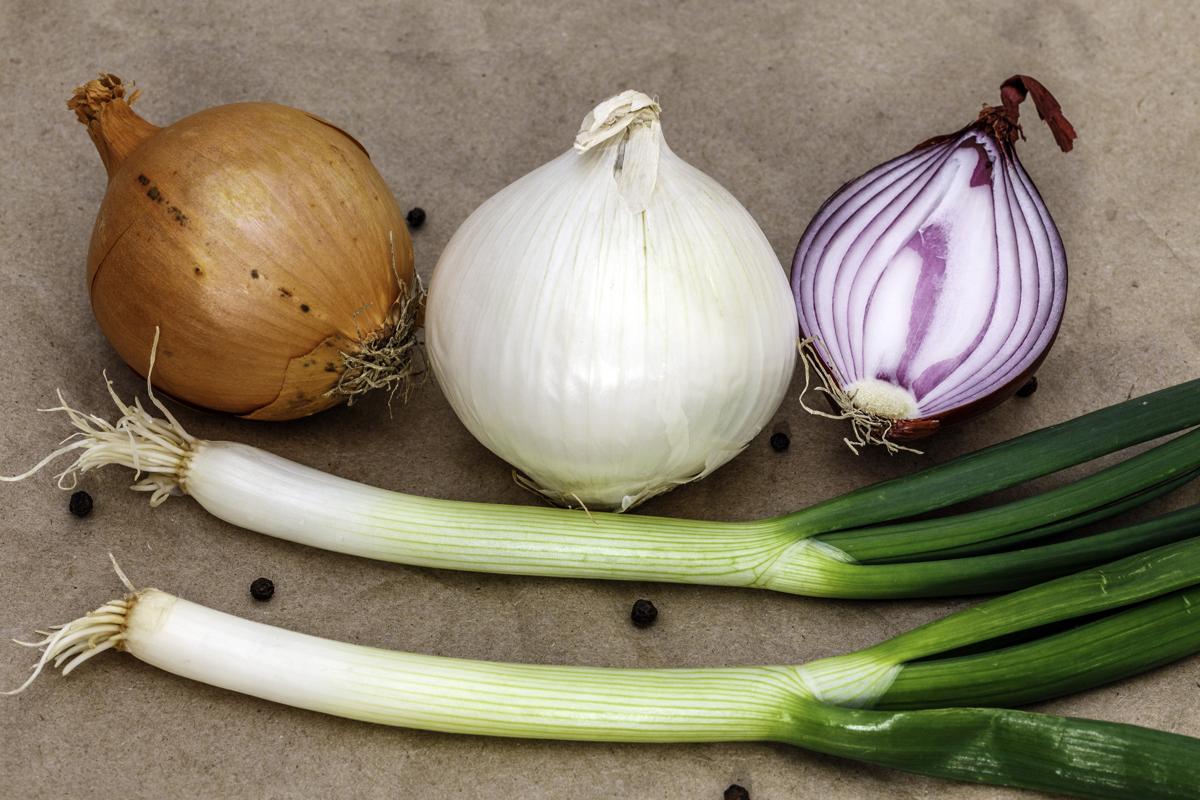
Label: onion